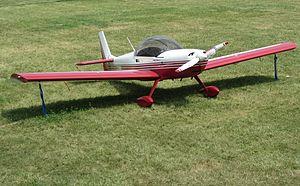
Zenair Ltd est une entreprise de construction aéronautique canadienne créée en 1974 à Richmond Hill, Ontario par Christophe ‘Chris’ Heintz pour développer et produire des avions de sport et de tourisme métalliques en kit. En 1992 ont été signés des accords avec Czech Aircraft Works pour produire les kits destinés au marché européen, commercialisés par Zenair Europe, implanté en Belgique.